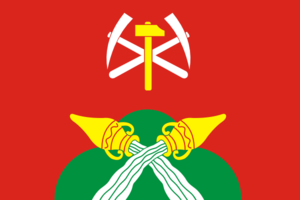
Novomoskovsk
Novomoskovsk er en by i Tula oblast i Rusland. Novomoskovsk er Tula oblasts næststørste by med 125.647 indbyggere.